Effiong Okon Eyo

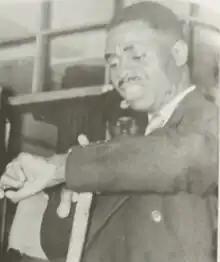

Eyo, popularly known as Eyo Uyo, was born in Ibesikpo area of Uyo. He attended Government College Umuahia(Ref); after stepping out of Umuahia, he then took on various duties including working as a school teacher (where, which school, who were his students?), trader and clerk. In 1949, he calined ownership to a scholarship program organized and funded by the Ibesikpo community. The scholarship was planned to send 100 students from the community to secondary school and four students in tertiary institutions, it was funded by the April palm produce of community members. When representative democracy began in 1951, Eyo won the election to represent Uyo at the Eastern regional House of Assembly, following his victory and through an electoral college system, he was selected as a member of the House of Representatives between 1953 and 1954. In 1953, there was a crisis in the House of Assembly which led to the resignation of the premier, Eyo Ita and call for new mandates. Nnamdi Azikiwe, the leader of opposition in the Western region, moved to the east where he contested and won election in Onitsha, his hometown. Azikiwe became the new premier with support of legislators including Eyo who was appointed Chief Whip and chairman of the Eastern Region Development Company. Towards the end of 1956, Eyo and Azikiwe had a fallout, Eyo then petitioned the colonial government to probe the role of the premier in the affairs of a private bank. Eyo warn the case against Azikiwe and the crown court in England declared that Azikiwe has run short of honesty and the UBA bank was taken and handed over to the eastern Nigerian government.